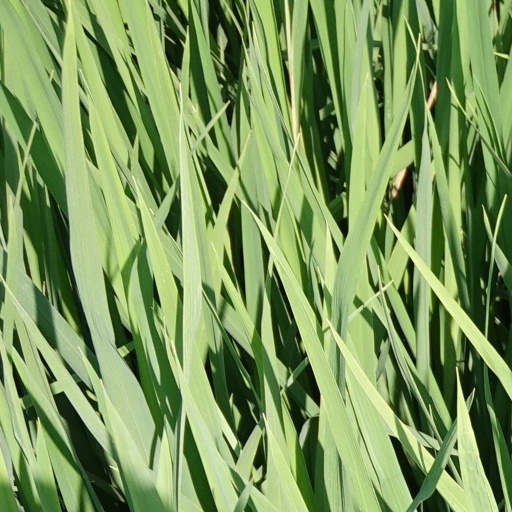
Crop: rice